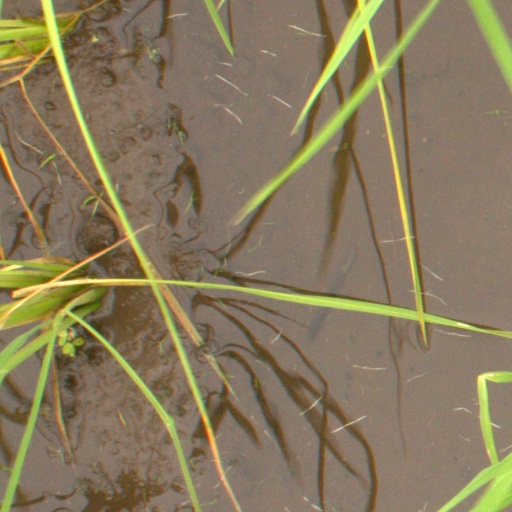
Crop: rice